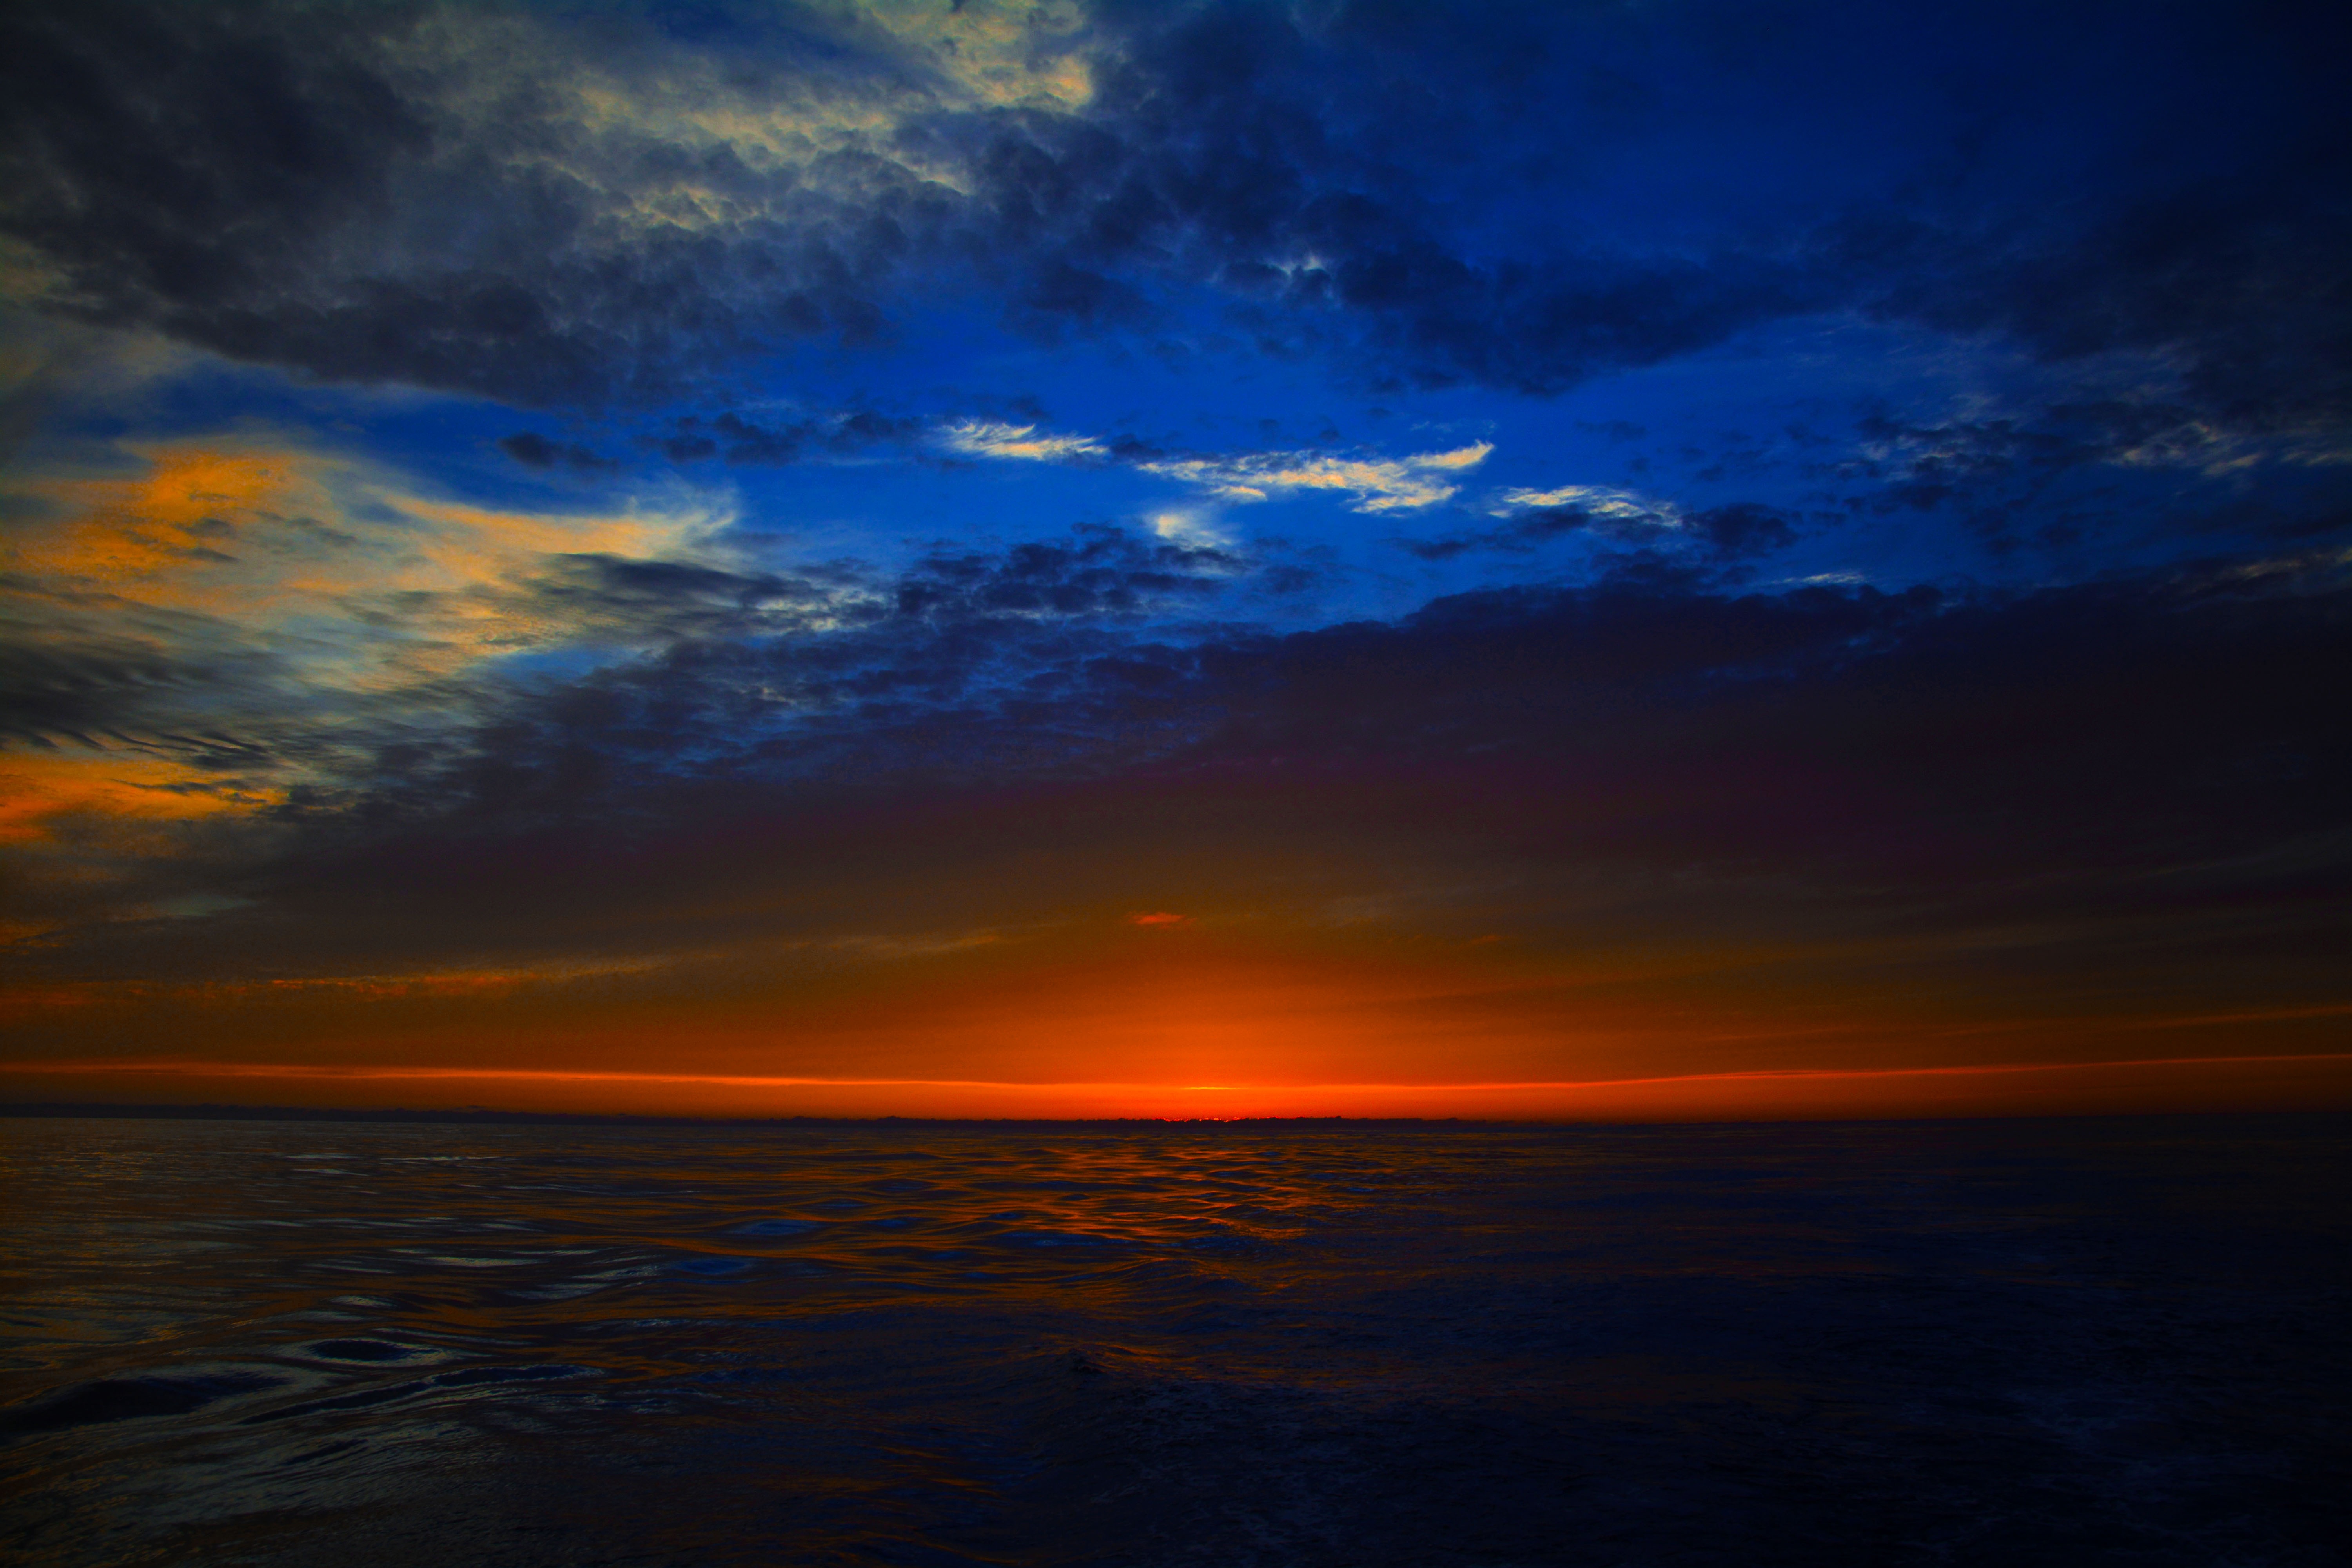
sea, coast, ocean, horizon, cloud, sky, sunrise, sunset, sunlight, morning, wave, dawn, atmosphere, dusk, evening, reflection, afterglow, nishishita, wind wave, red sky at morning